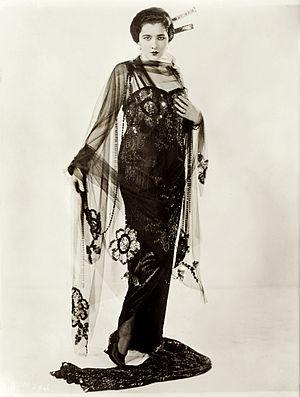
Nita Naldi, née le 13 novembre 1894 à New York et morte le 17 février 1961 dans cette ville, est une actrice américaine.